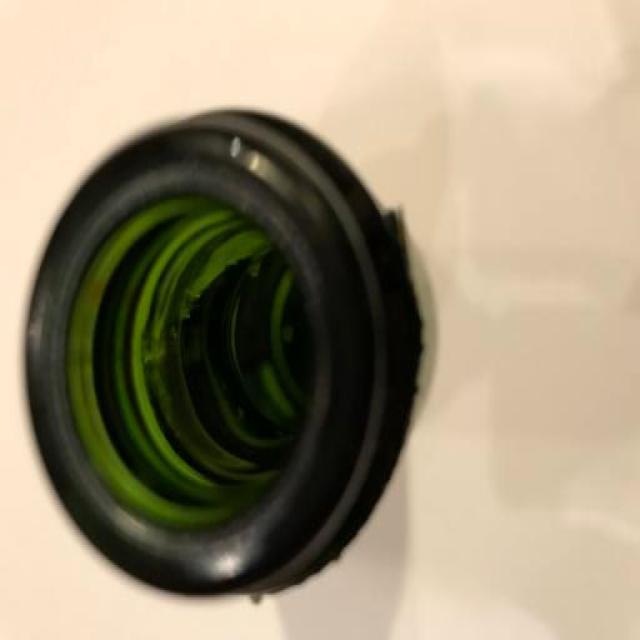
Label: Glass